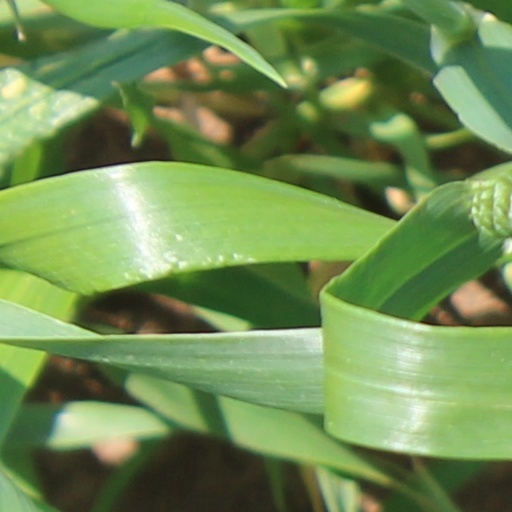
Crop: wheat